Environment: real
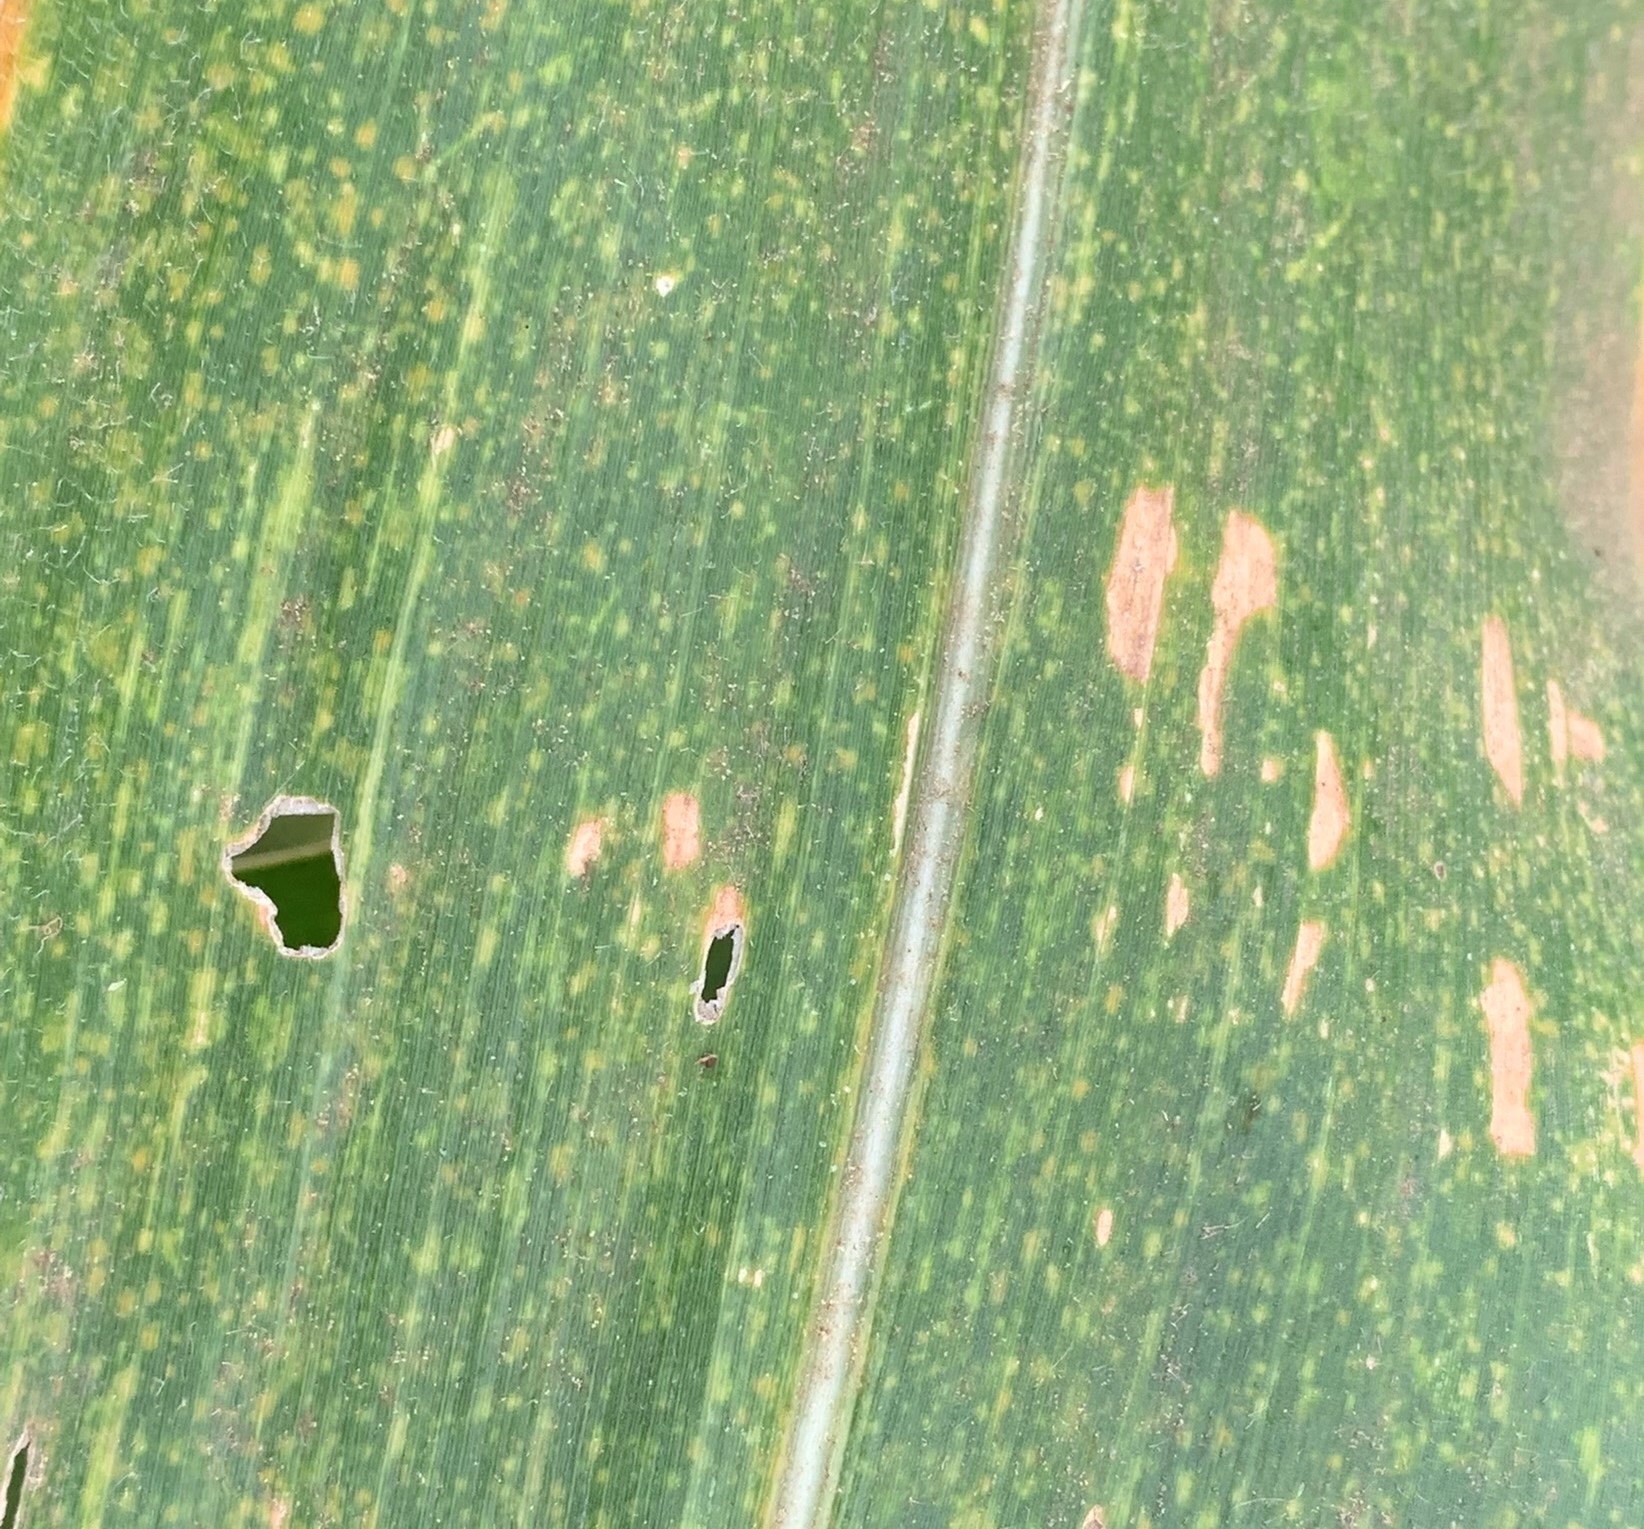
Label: lethal_necrosis